Big City Plan

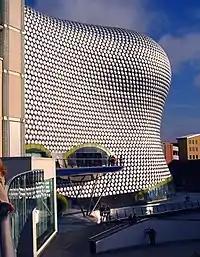
Selfridges at the Bullring

The Big City Plan is a major development plan for the city centre of Birmingham, England.